The Express (Illinois newspaper)

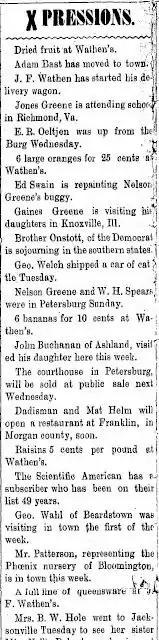
Local news in The Express (February 1, 1896)

The Express was a weekly newspaper published in the village of Tallula, Menard County, Illinois during the late 19th century. The paper contained local news as well as entertainment in the form of poems and short stories. It also included advice columns and advertisements for local stores and services. The paper was succeeded by The Tallula Journal in 1897.